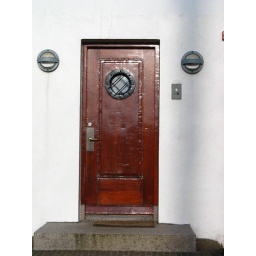
This is a door of a lighthouse in the Netherlands